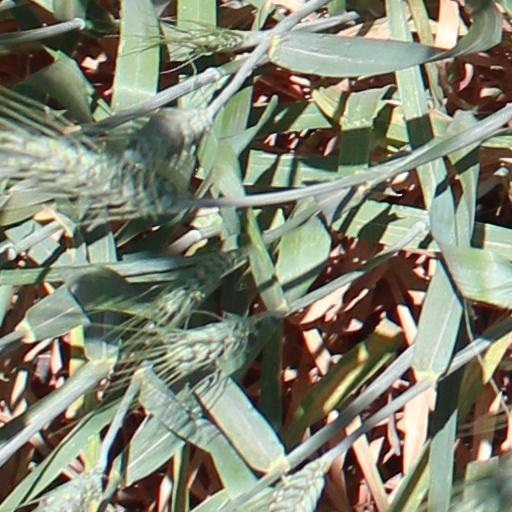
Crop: wheat